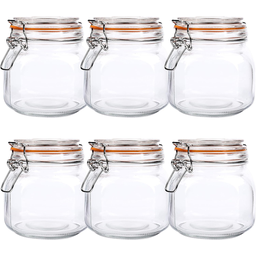
Label: glass